Daddy (slang)

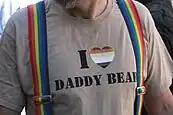
A shirt reading "I Love Daddy Bears", pictured at the Oslo pride parade, 2015

"New York" claimed in 2017 that the gay term evolved from leather subculture, which began in the 1940s.